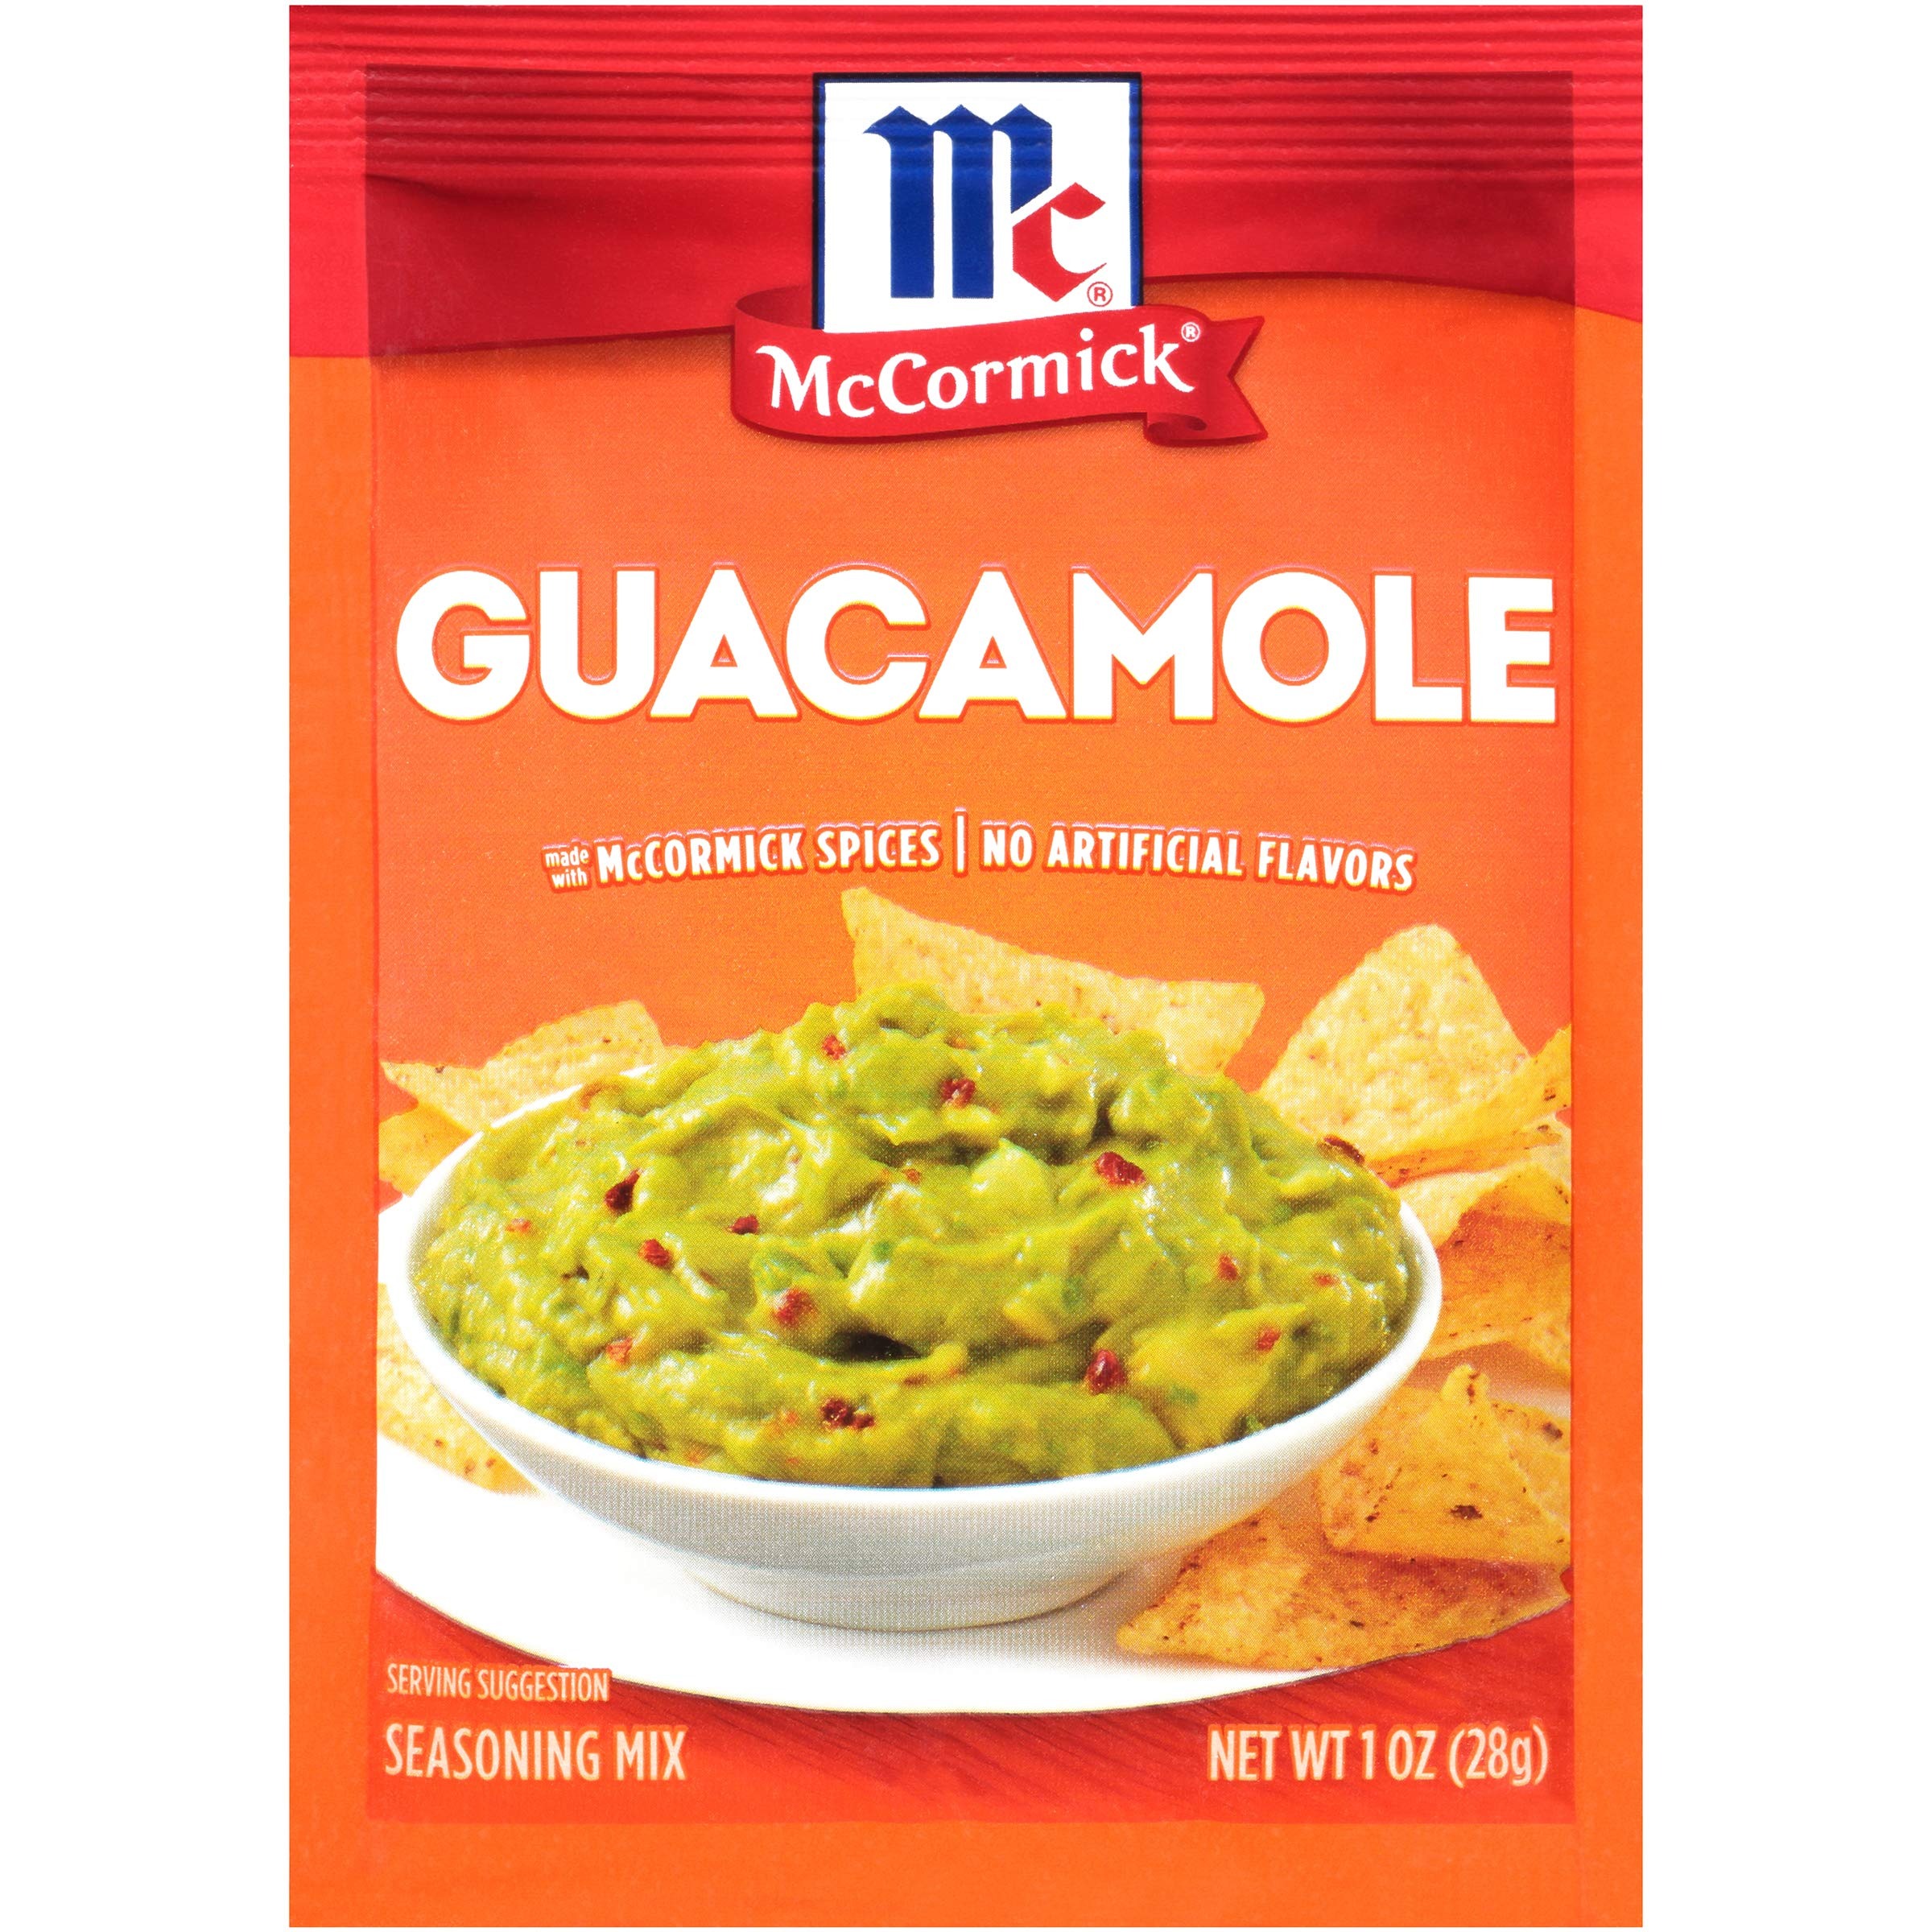
Item Name: McCormick Seasoning Mix 1 OZ (Pack of 24)
Bullet Point 1: Easy guacamole seasoning mix
Bullet Point 2: Make party-ready dip in less than 5 minutes
Bullet Point 3: Just combine with mashed avocados and serve
Bullet Point 4: Made with McCormick spices, red bell pepper, garlic and jalapeño pepper
Bullet Point 5: Serve with tortilla chips or top Mexican favorites like tacos or nachos
Product Description: CASE
Value: 24.0
Unit: Ounce

Price: 3.14